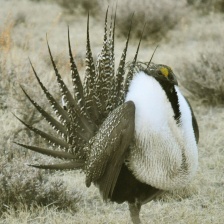
Species: GREATOR SAGE GROUSE
Scientific name: CENTROCERCUS UROPHASIANUS
ImageNet parent category: black_grouse